Pachyballus castaneus

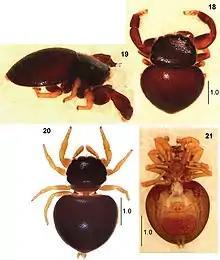
Male (top) and female (bottom) "Pachyballus castaneus" from South Africa

"Pachyballus castaneus" is a wide-bodied spider that resembles a beetle. It particularly resembles members of the Coccinellidae family, noticeably in the short white hairs that can be seen on its body and legs. The spider's body is divided into two main parts: a round cephalothorax and a larger, wider, and heart-shaped abdomen. It is generally flattened and covered with a pitted protective layer. The male has a cephalothorax that measures between in length and between 1.3 and in width. The carapace, the hard upper part of the cephalothorax, is dark brown with black areas and a small number of long bristles around the spider's eyes. Its eye field takes up about half of its carapace. Its sternum, the underside of the cephalothorax, is brown. The main parts of its mouthparts, including its labium and maxillae, are also brown. The spider's chelicerae has three teeth at both the front and back. The lower part of its face, or clypeus, is very low.